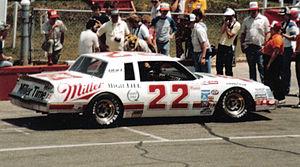
Bobby Allison est un pilote automobile américain né le 3 décembre 1937 à Miami, Floride.